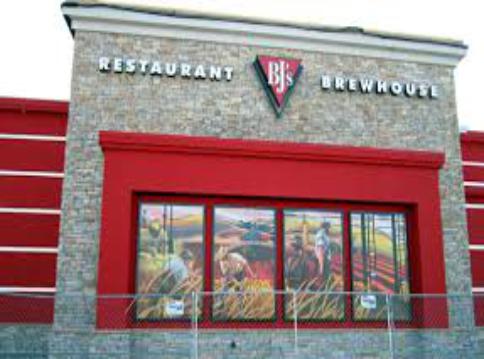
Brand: BJ's Restaurant
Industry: Others